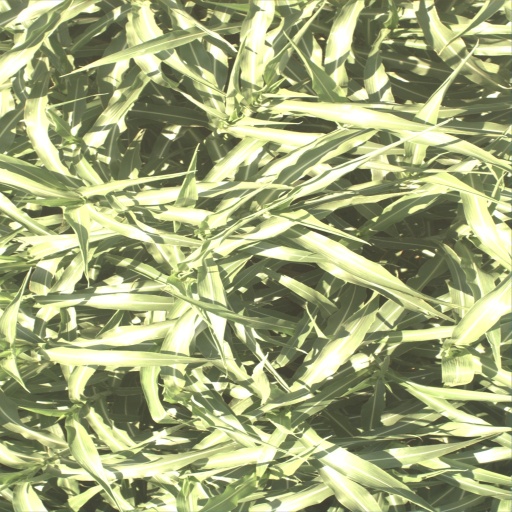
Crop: sorghum